Kakching

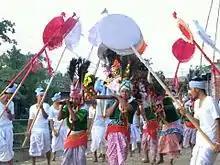
Lai Haraoba

Kakching participates in many cultural fields reflecting the heritage of the Meitei people, including storytelling and dance (Nat Sankirtan and Meitei Pung Cholom), as well as the martial arts Thang-Ta, Satjal, Mukna, and the sport of Kangjei. The Kakching Haraoba festival is one of four Lai Haraoba in the state of Manipur. This festival is in part a recollection of the creation stories played by the deities with the first origin of this universe and evolution of plants and animals through the will of Atiya Shidaba.